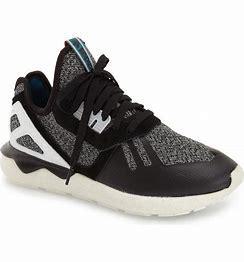
Brand: Adidas
Model: Tubular Runner